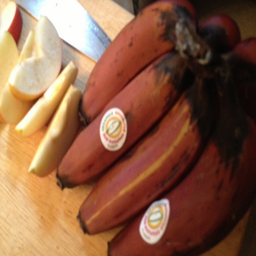
A bunch of bananas and apple slices on a table.
There are a number of fruits positioned on the cutting board.
Various fruits on display with a cutting board and knife.
The picture of some food on the table
A group of brown bananas and apple slices on a cutting board.